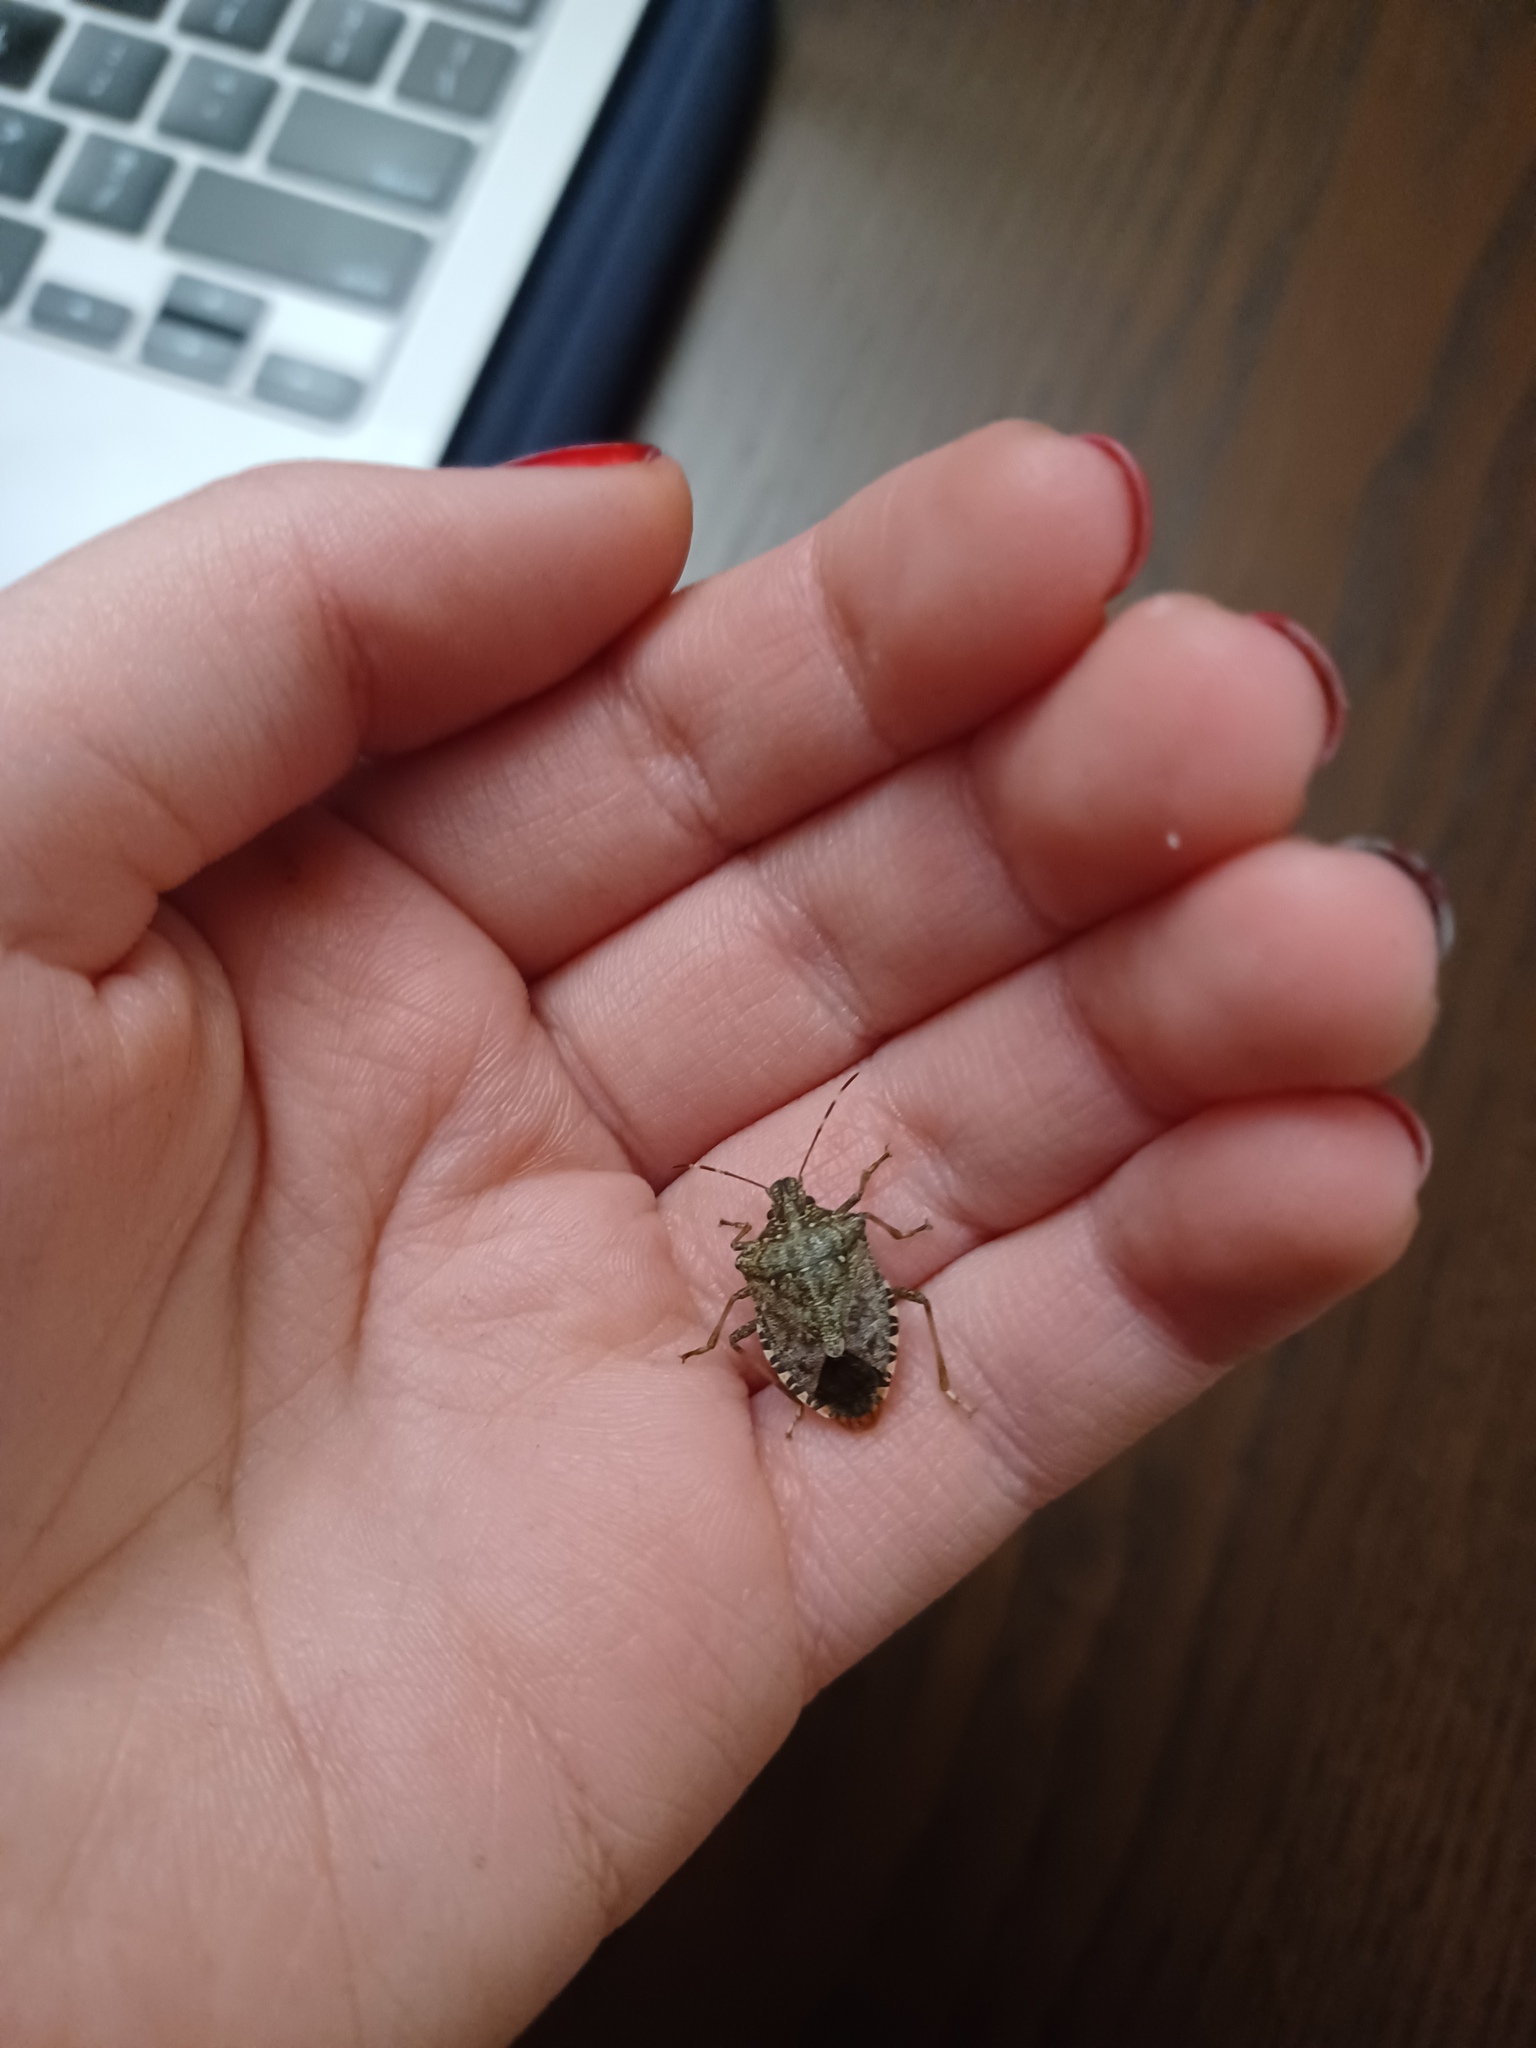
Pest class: stink_bug